Alberta Highway 1A

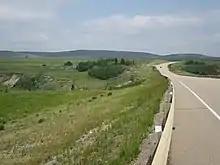
Looking east along the Bow Valley Trail crossing the Grand Valley Creek about 8 km west of Cochrane

From Highway 40, Bow Valley Trail proceeds towards the east, and then slightly to the southeast, before reaching the Town of Cochrane, where it intersects with Highway 22. There, the highway widens to 4 lanes as it leaves Cochrane and proceeds southeast until it reaches Calgary, meeting northbound Highway 766 about west of the city limits. Upon reaching the Calgary city limits at 12 Mile Coulee Road, it continues as Crowchild Trail, a major north-south expressway, (although it travels in a southeasterly direction from the city limits to 24 Avenue NW) through the northwest and southwest parts of the city. Within Calgary, it crosses Stoney Trail (Highway 201) as well as a number of major streets, before reuniting with the Trans-Canada Highway (known as 16 Avenue N) near McMahon Stadium and the University of Calgary. The section along Crowchild Trail is maintained by the City of Calgary rather than Alberta Transportation.